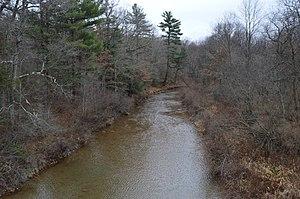
Monroe Township est un township, situé au centre du comté de Clarion, aux États-Unis. En 2010, il comptait une population de 1 544 habitants.